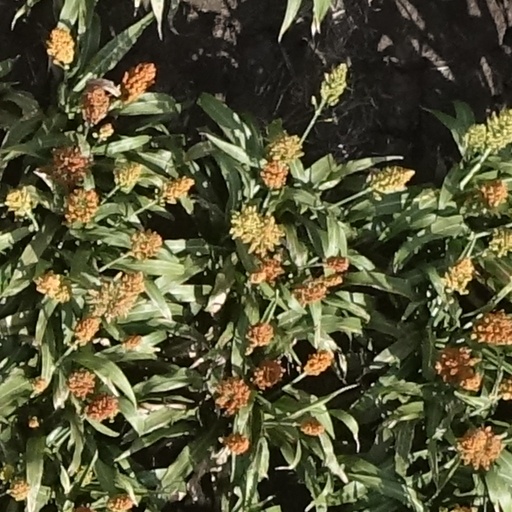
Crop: sorghum